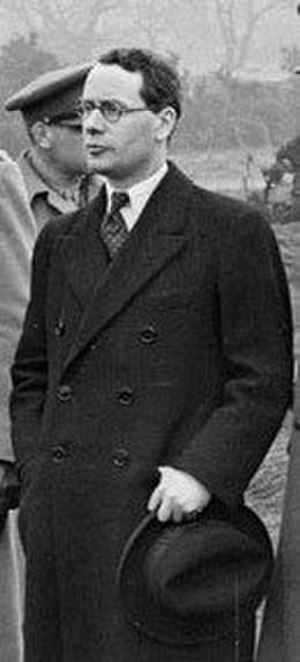
Malcolm MacDonald
Malcolm John MacDonald var en britisk politiker og søn af Ramsay MacDonald.